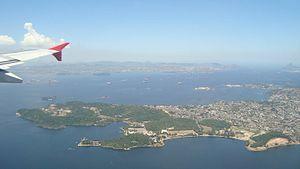
Ilha do Governador est une île située sur la rive occidentale de la baie de Guanabara, au Brésil.